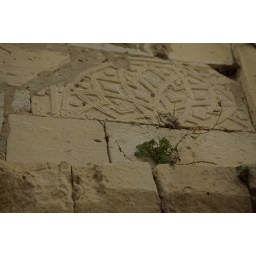
I liked the grass growing in the cracks of the wall and the design of the wall.